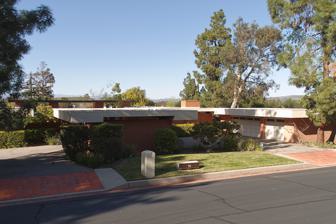
Building: Case Study House No. 28
Country: United States of America
Year built: 1966
Historic house in California, United States United States historic place Case Study House No. 28 U.S. National Register of Historic Places Show map of California Show map of the United States Location 91 Inverness Rd., Thousand Oaks, California Coordinates 34°10′17″N 118°52′48″W / 34.17139°N 118.88000°W / 34.17139; -118.88000 Built 1965-66 Architectural style Modern architecture NRHP reference No. 13000522 Added to NRHP July 24, 2013 The Case Study House No. 28 , at 91 Inverness Rd., Thousand Oaks, California , is the only Case Study House in Ventura County . Built during 1965–66, it was listed on the National Register along with several other Case Study Houses in Los Angeles County on July 24, 2013, as part of the "Case Study House Program NPS ". This one-story flat-roofed house, designed by architects Conrad Buff and Donald Hensman of the firm Buff and Hensman , was the last family home built in the program and one of the largest at 4,500 square feet. The architects designed the house with classic concept in modern architecture of merging interior and exterior spaces through glass expanses and seamless materials. Face brick was incorporated into the house since it is located on a knoll overlooking a development where this was the unifying material. Previous houses in the program consisted primarily of glass and exposed steel , but the Janss Development Corporation and Pacific Clay Products wanted to demonstrate the advantages of the alternative material. Decorative iron gates at the entrance frame the center courtyard that has a swimming pool. Along with the brick face, the house has more than 4,000 square feet of glass windows that are shaded by overhangs. The owners described how they considered installing double paned glass but found it would not fit into the steel frame; the single paned glass makes the house hot in the summer and cold in the winter. Solar panels have been put on the roof along with replacing the asphalt and gravel material, popular at the time the house was constructed, with white foam. When the current owners purchased the house in 1987, the previous owners had shared media coverage about the house with them. In 2013, the owner said to the local press, "I fell in love with the house. I saw it as a work of art." See also National Register of Historic Places listings in Ventura County, California References